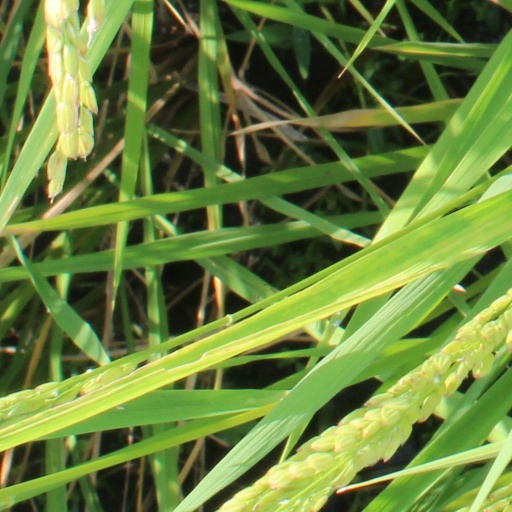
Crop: rice